James E. Hyslop

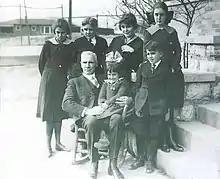
Hyslop family during the early 1900s

In 1903, Hyslop married Maria Beckmann, daughter of the German William Christian Beckmann, another prominent miner with land extensions in the district of Parral, Chihuahua. James and Maria had seven children, Margaret, William, Mary, Letitia, James, Beatrice and Henry.